Balinese Room

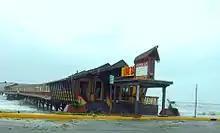
Balinese Room on September 12, 2008, shortly before its destruction

As Hurricane Ike approached Galveston on Friday, September 12, 2008, the storm surge raised the water level to a point where waves were occasionally topping the Galveston Seawall, sending water and debris onto Seawall Boulevard.